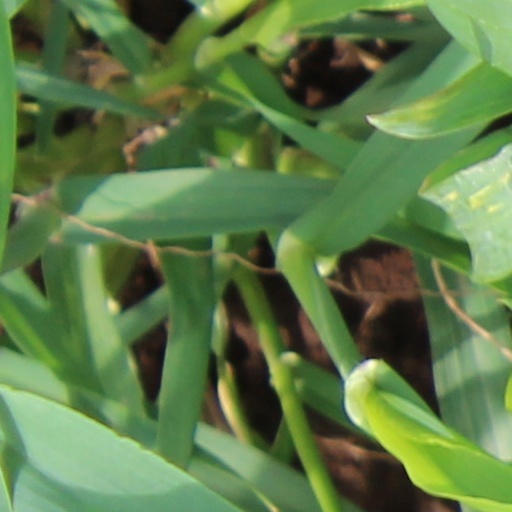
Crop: wheat